Sky position (RA, Dec in degrees): 230.798, 8.552
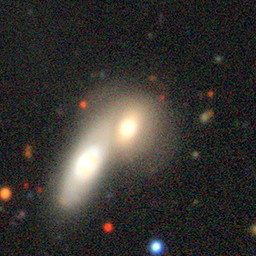
Galaxy morphology: Merging Galaxies